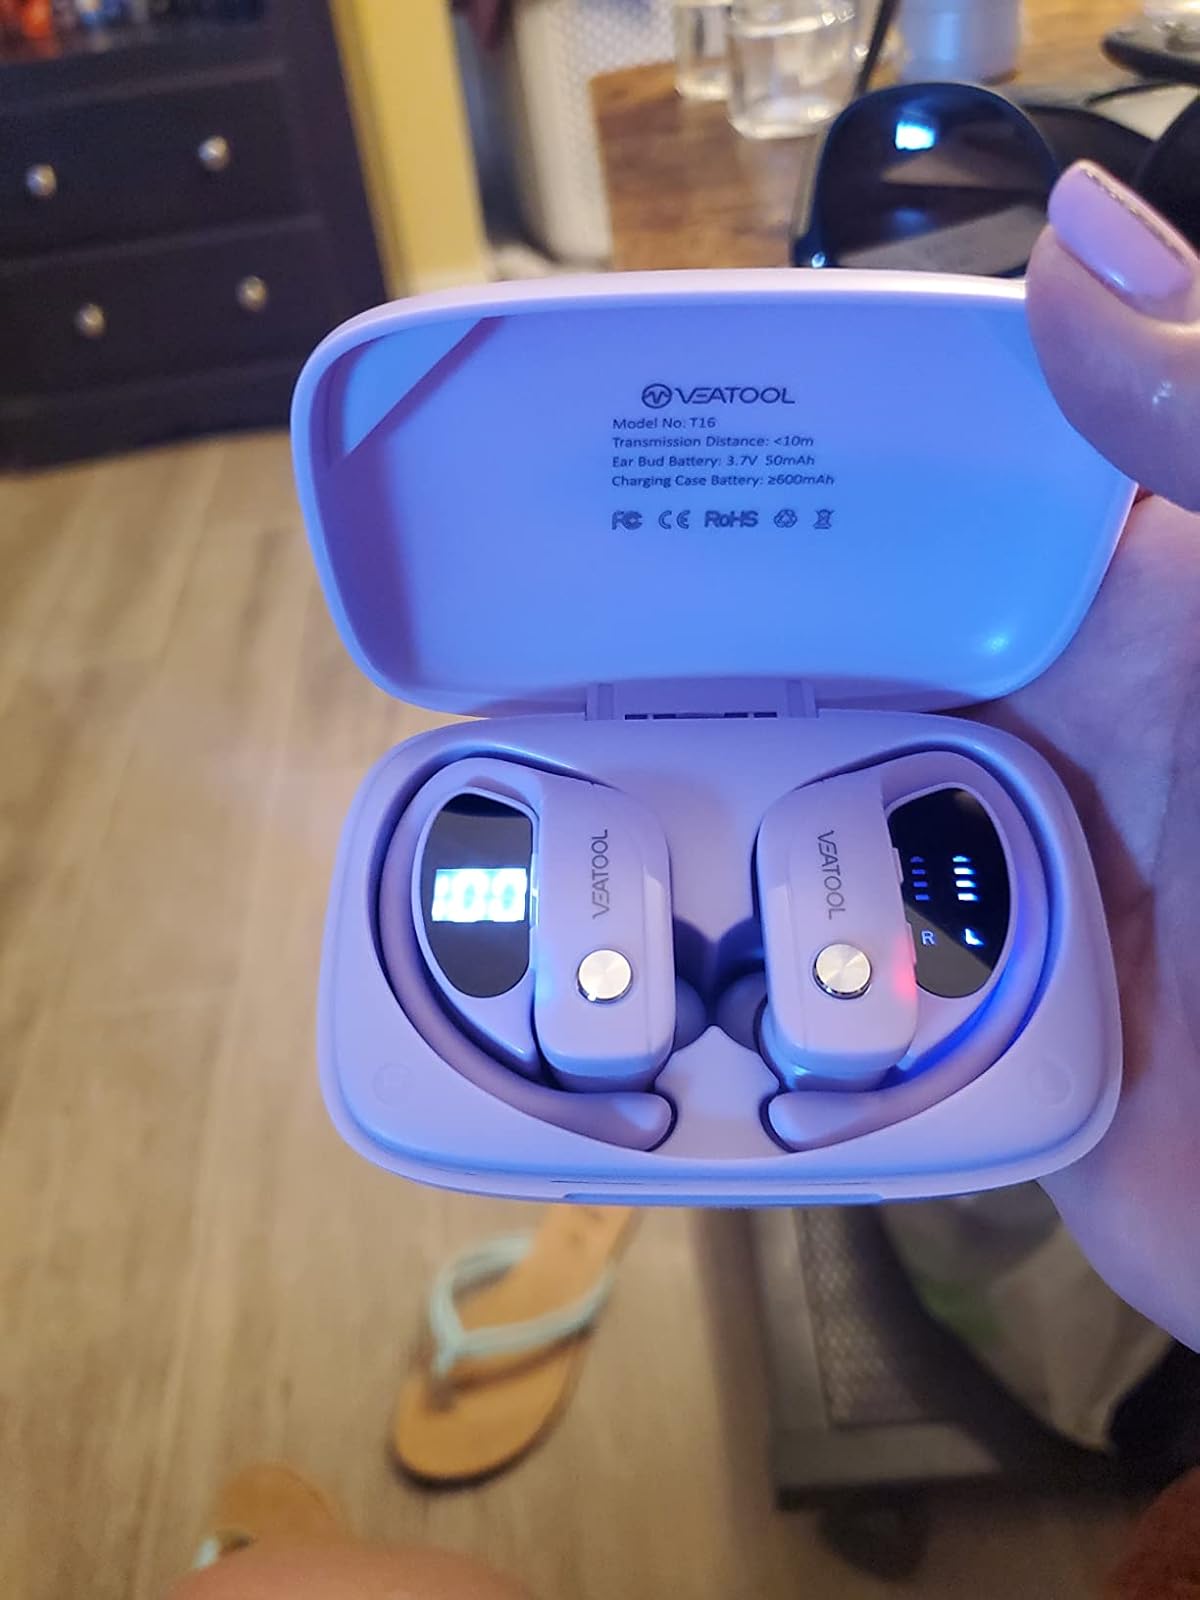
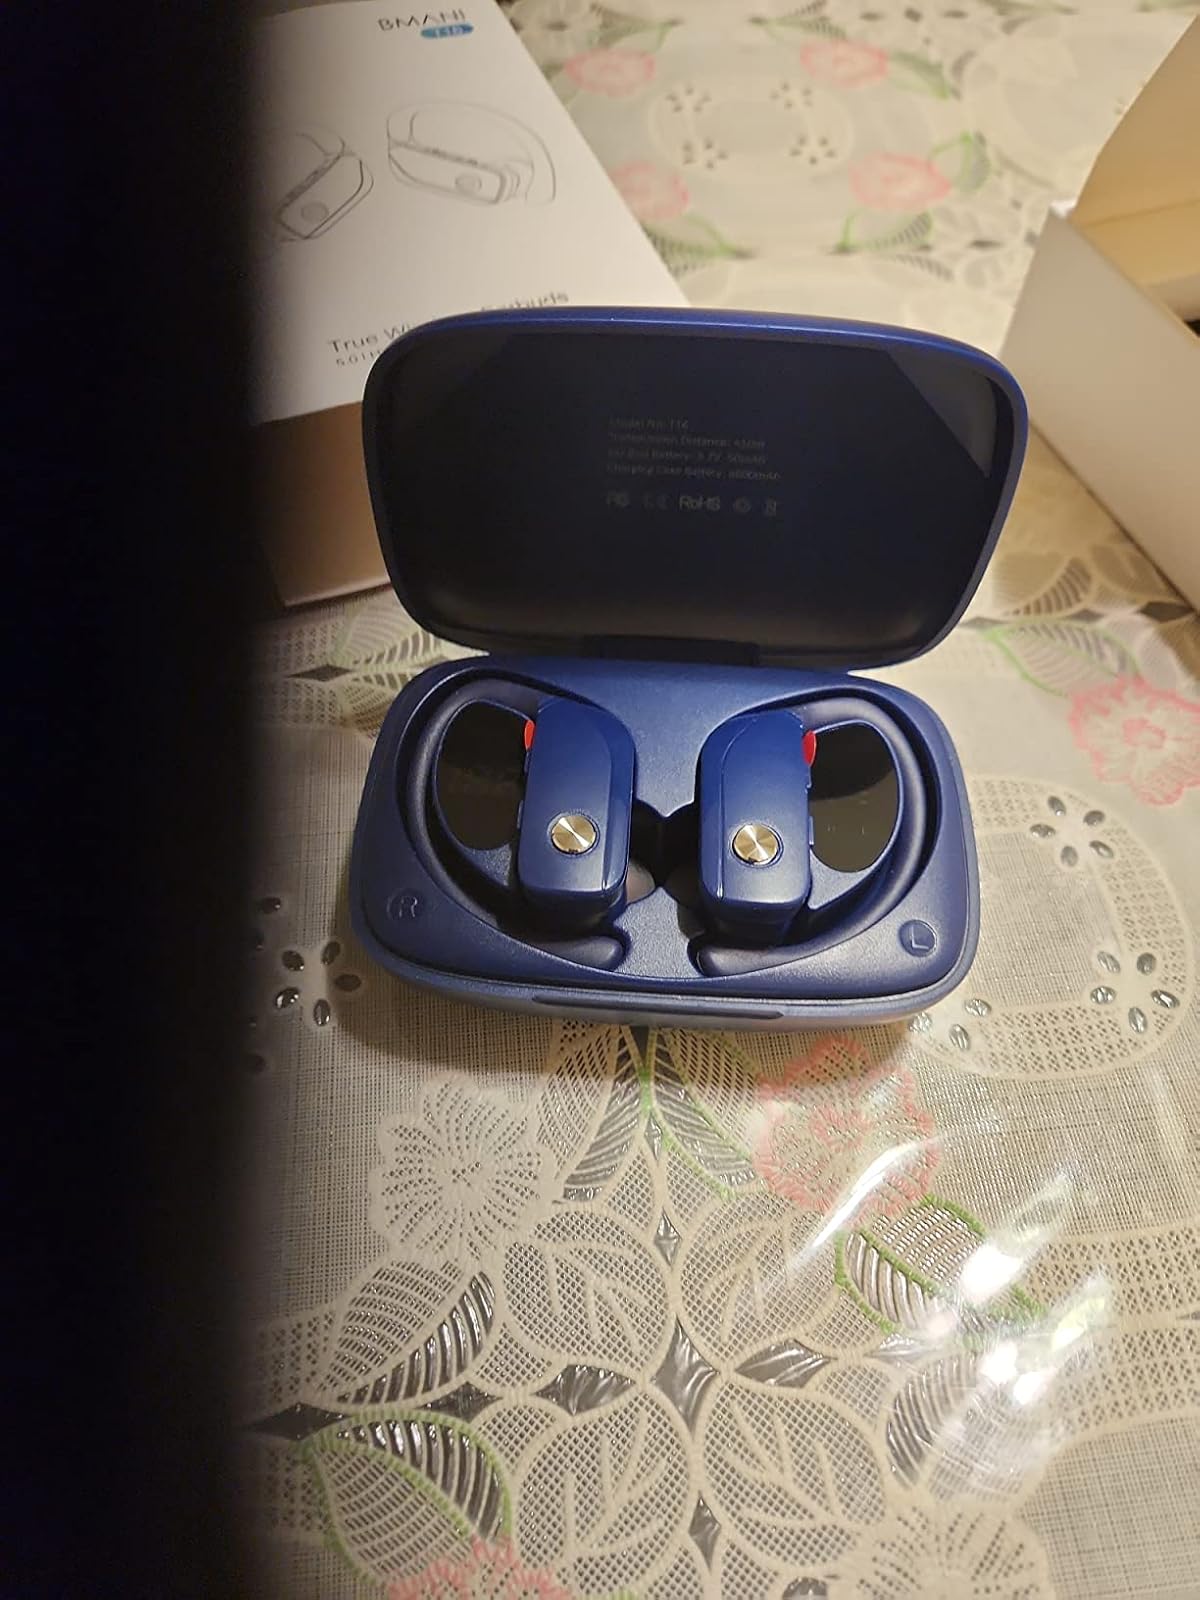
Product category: earbuds
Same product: no